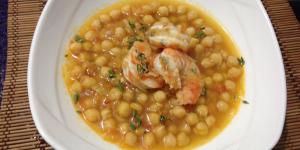
garbanzos con langostinos caseros